Contact image sensor

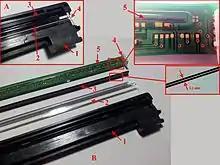
Scanner unit with CIS. A: assembled, B: disassembled; 1: housing, 2: light conductor, 3: lenses, 4: chip with two RGB-LEDs, 5: CIS

A CIS typically consists of a linear array of detectors, covered by focusing lenses and flanked by red, green, and blue LEDs for illumination. The use of LEDs allows the CIS to be highly power efficient, allowing scanners to be powered through the minimal line voltage supplied via a USB connection. CIS devices typically produce lower image quality compared to CCD devices; in particular, the depth of field is greatly limited, which poses a problem for material that is not perfectly flat. However, a CIS contact sensor is smaller and lighter than a CCD line sensor, and allows all the necessary optical elements to be included in a compact module, thus helping to simplify the inner structure of the scanner. With a CIS contact sensor, the scanner can be portable, with a height of only around 30 mm.